Royal Shakespeare Company

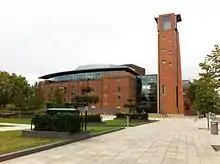
Renovated Royal Shakespeare Theatre in Stratford-upon-Avon in 2011

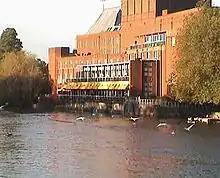
Royal Shakespeare Theatre in Stratford-upon-Avon in 2003

There have been theatrical performances in Stratford-upon-Avon since at least Shakespeare's day, though the first recorded performance of a play written by Shakespeare himself was in 1746 when Parson Joseph Greene, master of Stratford Grammar School, organised a charitable production to fund the restoration of Shakespeare's funerary monument. John Ward's Birmingham-based company, the Warwickshire Company of Comedians, agreed to perform it. A surviving copy of the playbill records that the company performed "Othello". The first building erected to commemorate Shakespeare was David Garrick's Jubilee Pavilion in 1769, and there have been at least 17 buildings used to perform Shakespeare's plays since.